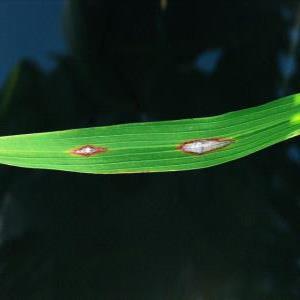
Disease: Blast